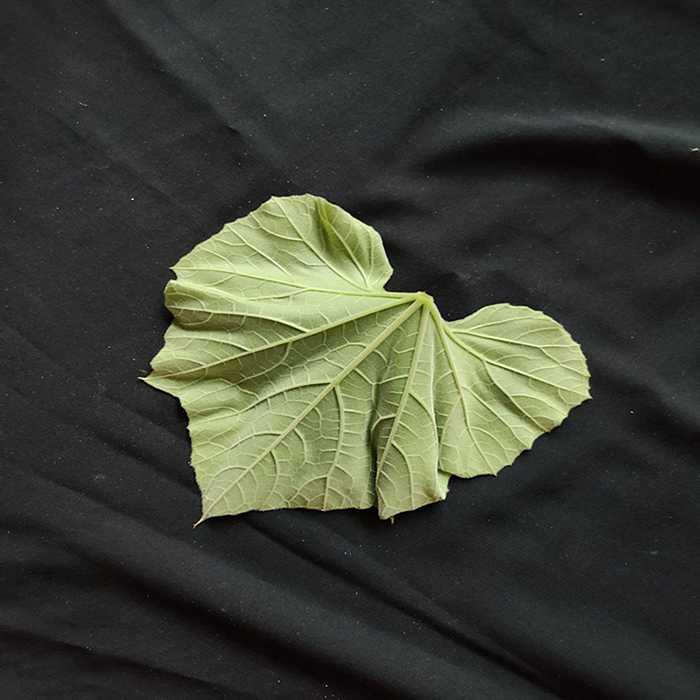
Plant: Bottle gourd
Label: Fresh leaf